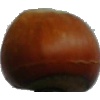
Label: Nut Forest 1